Rex Gildo

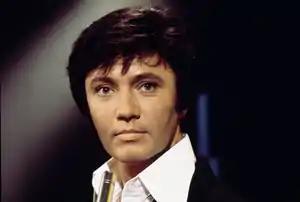
Gildo in 1975

Rex Gildo (formerly Alexander Gildo, born Ludwig Franz Hirtreiter; 2 July 1936 – 26 October 1999) was a German singer of Schlager ballads who reached the height of his popularity in the 1960s and 1970s, selling over 25 million records and starring in film and television roles.